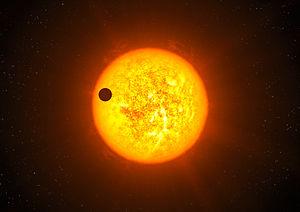
CoRoT-9 b est une exoplanète en orbite autour de l'étoile CoRoT-9, située dans la constellation du Serpent, à 1 500 années-lumière du système solaire.